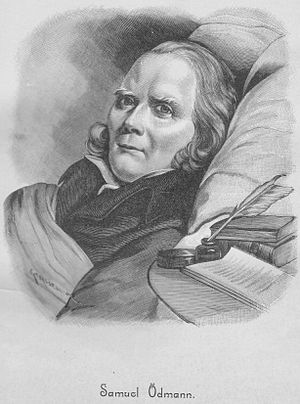
Samuel Ödmann
Samuel Lorentz Ödmann var en svensk teolog, naturforsker og komponist.